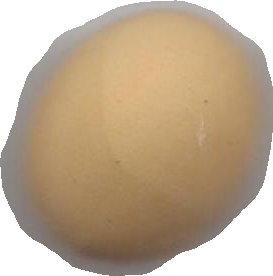
Variety: Dega